Elder Futhark

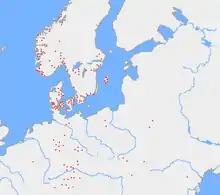
Distribution of pre–sixth-century Elder Futhark finds

The Elder Futhark (or Fuþark), also known as the Older Futhark, Old Futhark, or Germanic Futhark, is the oldest form of the runic alphabets. It was a writing system used by Germanic peoples for Northwest Germanic dialects in the Migration Period. Inscriptions are found on artifacts including jewelry, amulets, plateware, tools, and weapons, as well as runestones, from the 2nd to the 8th centuries.